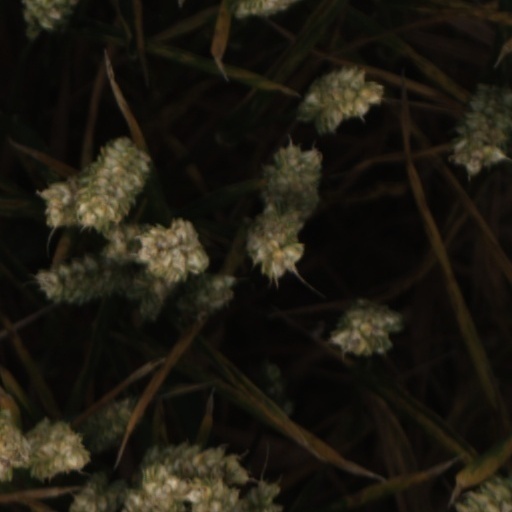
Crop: wheat